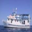
Label: ship